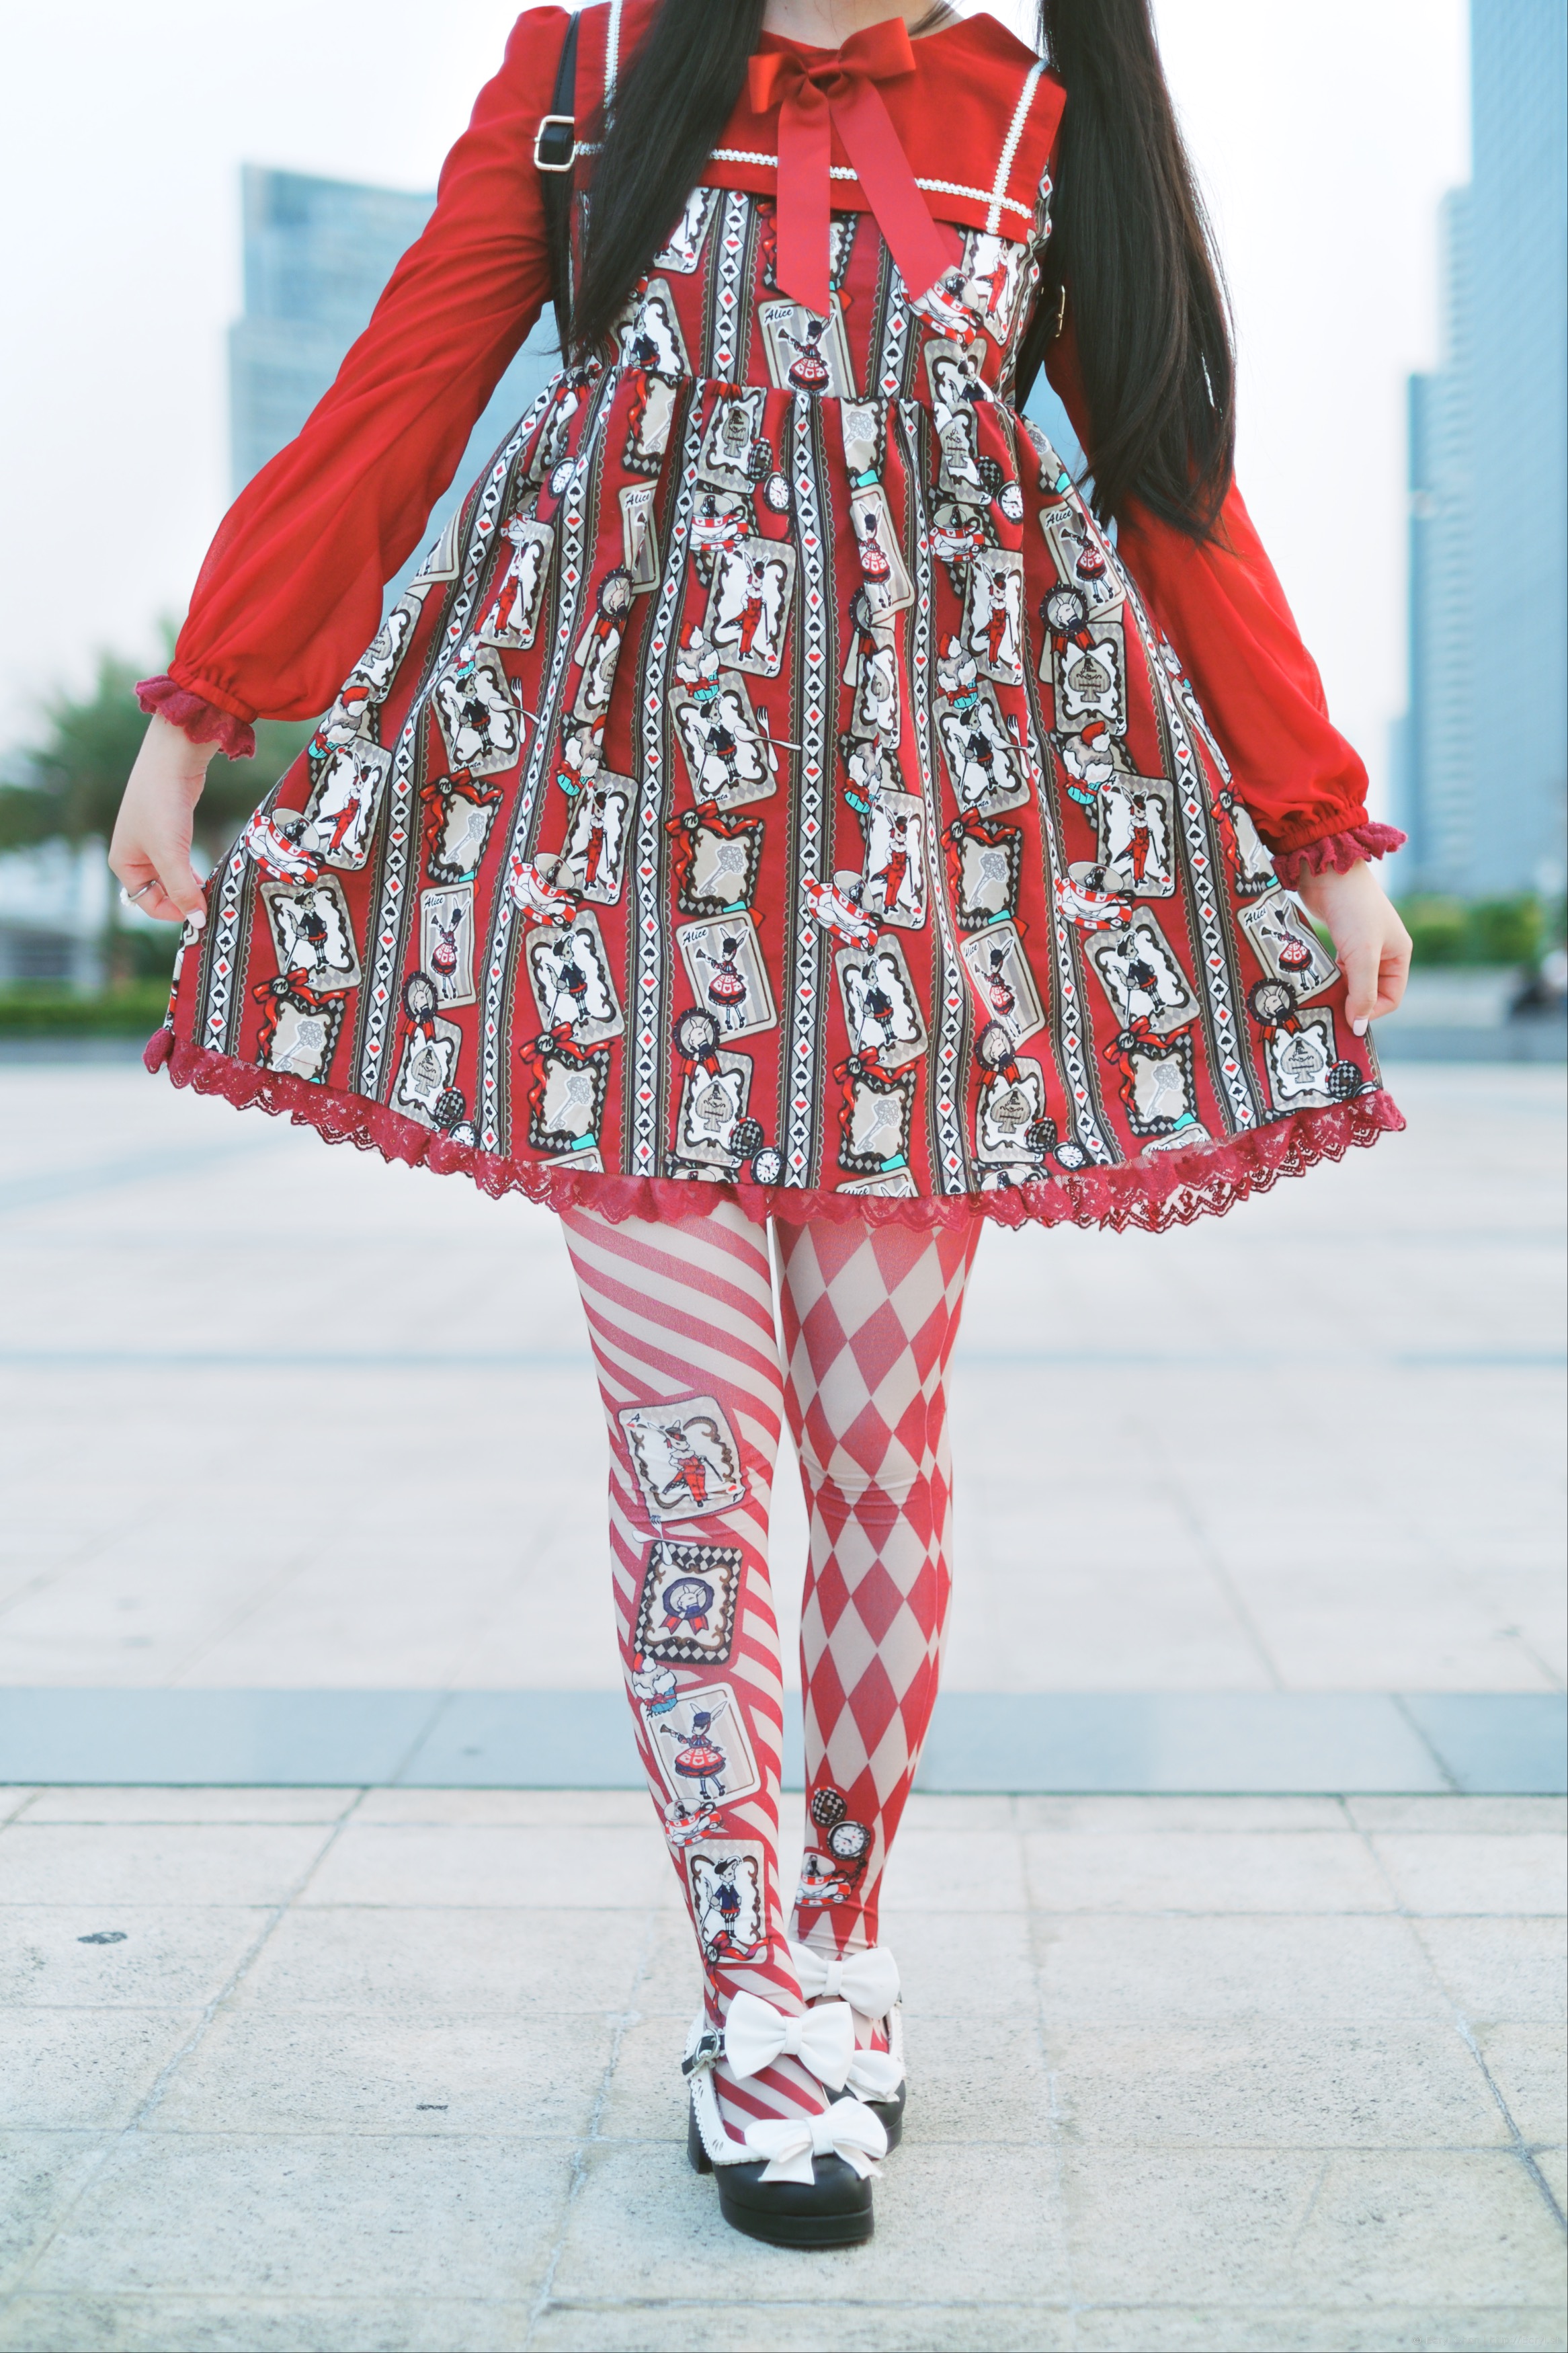
girl, cute, fujifilm, pattern, spring, red, fashion, clothing, outerwear, season, dress, design, japanese, 35mm, faceless, canton, costume, anime, clothes, lolita, twintails, comiccon, teen, lolitafashion, fujifilmxpro1, xf35mmf14r